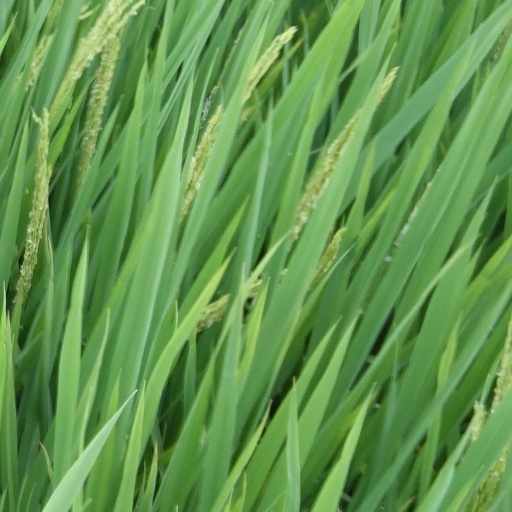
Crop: rice